Bigthan and Teresh

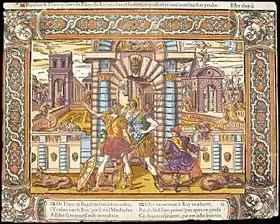
Depiction of Bigthan and Teresh by Antoine Caron.

Bigthan ( "Bīgṯān, Bīgṯānāʾ") and Teresh ( "Ṯereš") were two eunuchs in service of the Persian king Ahasuerus, according to the chapter 2 of the Book of Esther. According to the deuterocanonical/apocryphal additions to the Book of Esther available in the Greek Septuagint translation of the Bible, they were known as Gabatha and Tharra (Koine Greek: Γαβαθά καὶ Θαρρα). Bigthan's name is also spelled "Bigtan" or "Bigthana". It is a Persian name which means "Gift of God".